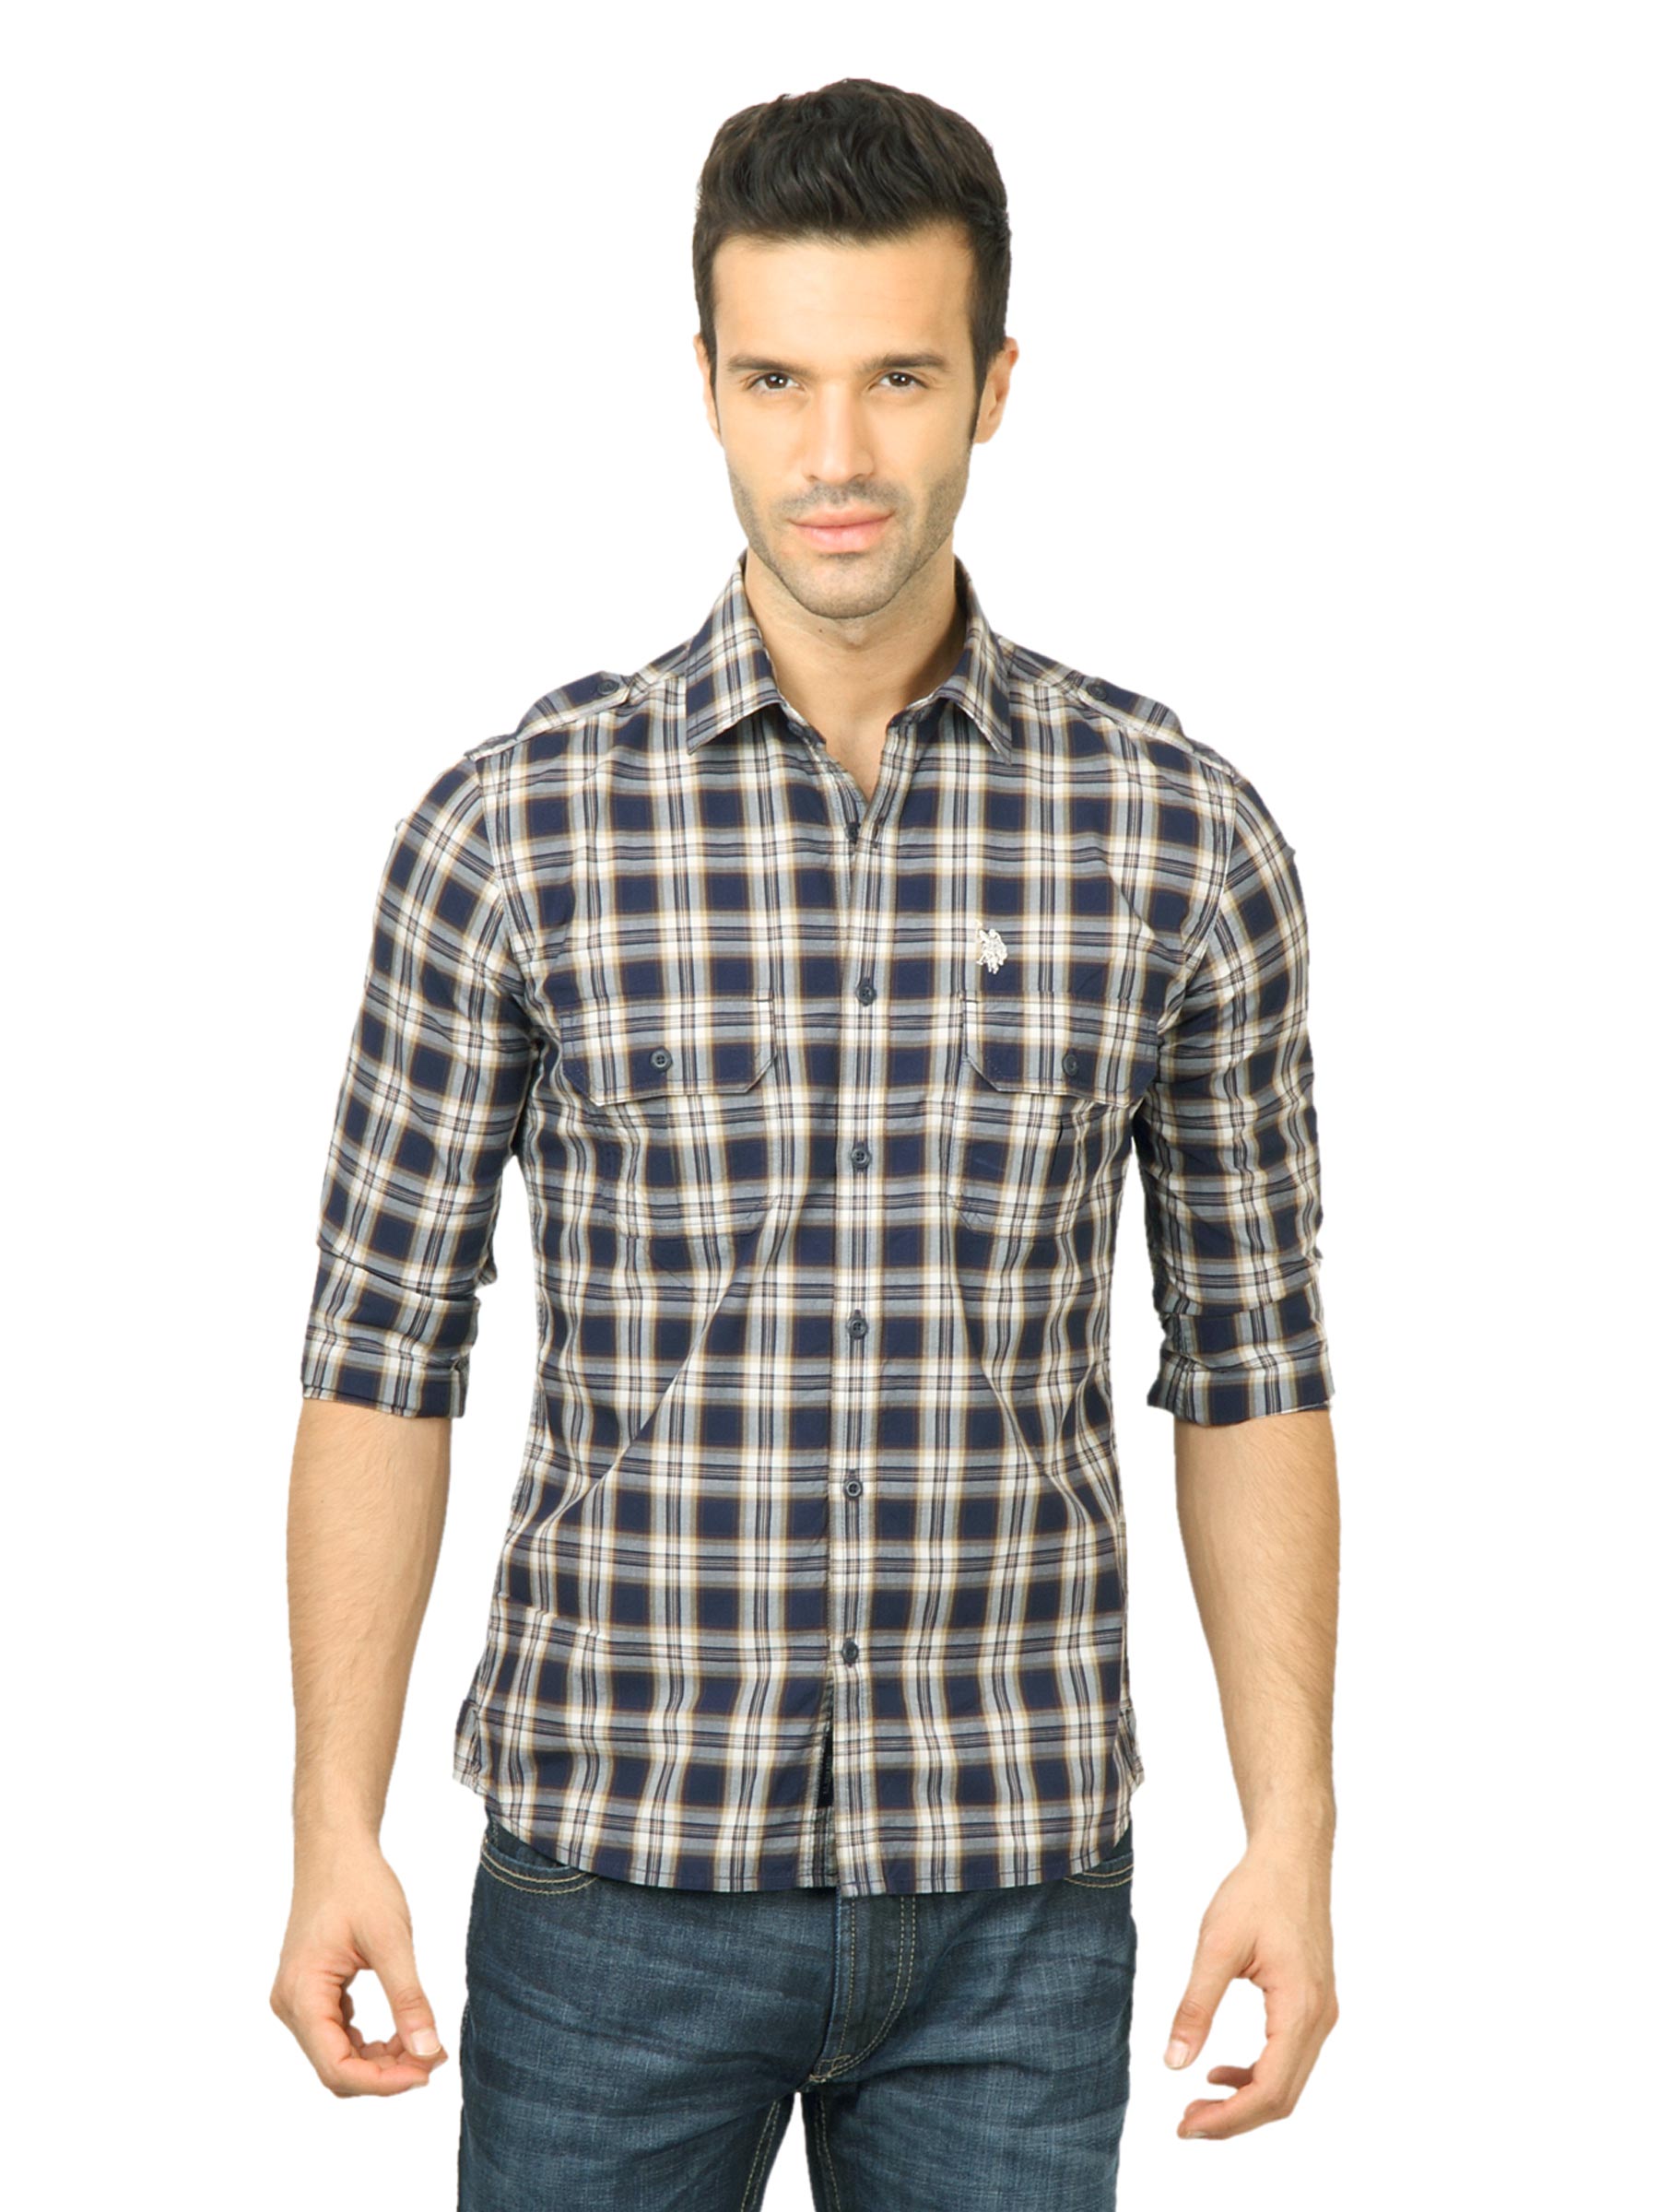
U.S. Polo Assn. Men Check Navy Blue Shirt
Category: Apparel / Topwear / Shirts
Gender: Men
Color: Navy Blue
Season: Fall 2011
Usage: Casual